Athena

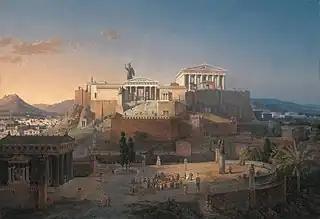
"The Acropolis at Athens" (1846) by Leo von Klenze. Athena's name probably comes from the name of the city of Athens.

Athena is associated with the city of Athens. The name of the city in ancient Greek is, a plural toponym, designating the place where—according to myth—she presided over the "Athenai", a sisterhood devoted to her worship. In ancient times, scholars argued whether Athena was named after Athens or Athens after Athena. Now scholars generally agree that the goddess takes her name from the city; the ending -"ene" is common in names of locations, but rare for personal names. Testimonies from different cities in ancient Greece attest that similar city goddesses were worshipped in other cities and, like Athena, took their names from the cities where they were worshipped. For example, in Mycenae there was a goddess called Mykene, whose sisterhood was known as "Mykenai", whereas at Thebes an analogous deity was called Thebe, and the city was known under the plural form "Thebai" (or Thebes, in English, where the 's' is the plural formation). The name "Athenai" is likely of Pre-Greek origin because it contains the presumably Pre-Greek morpheme "*-ān-".